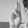
ASL letter: U